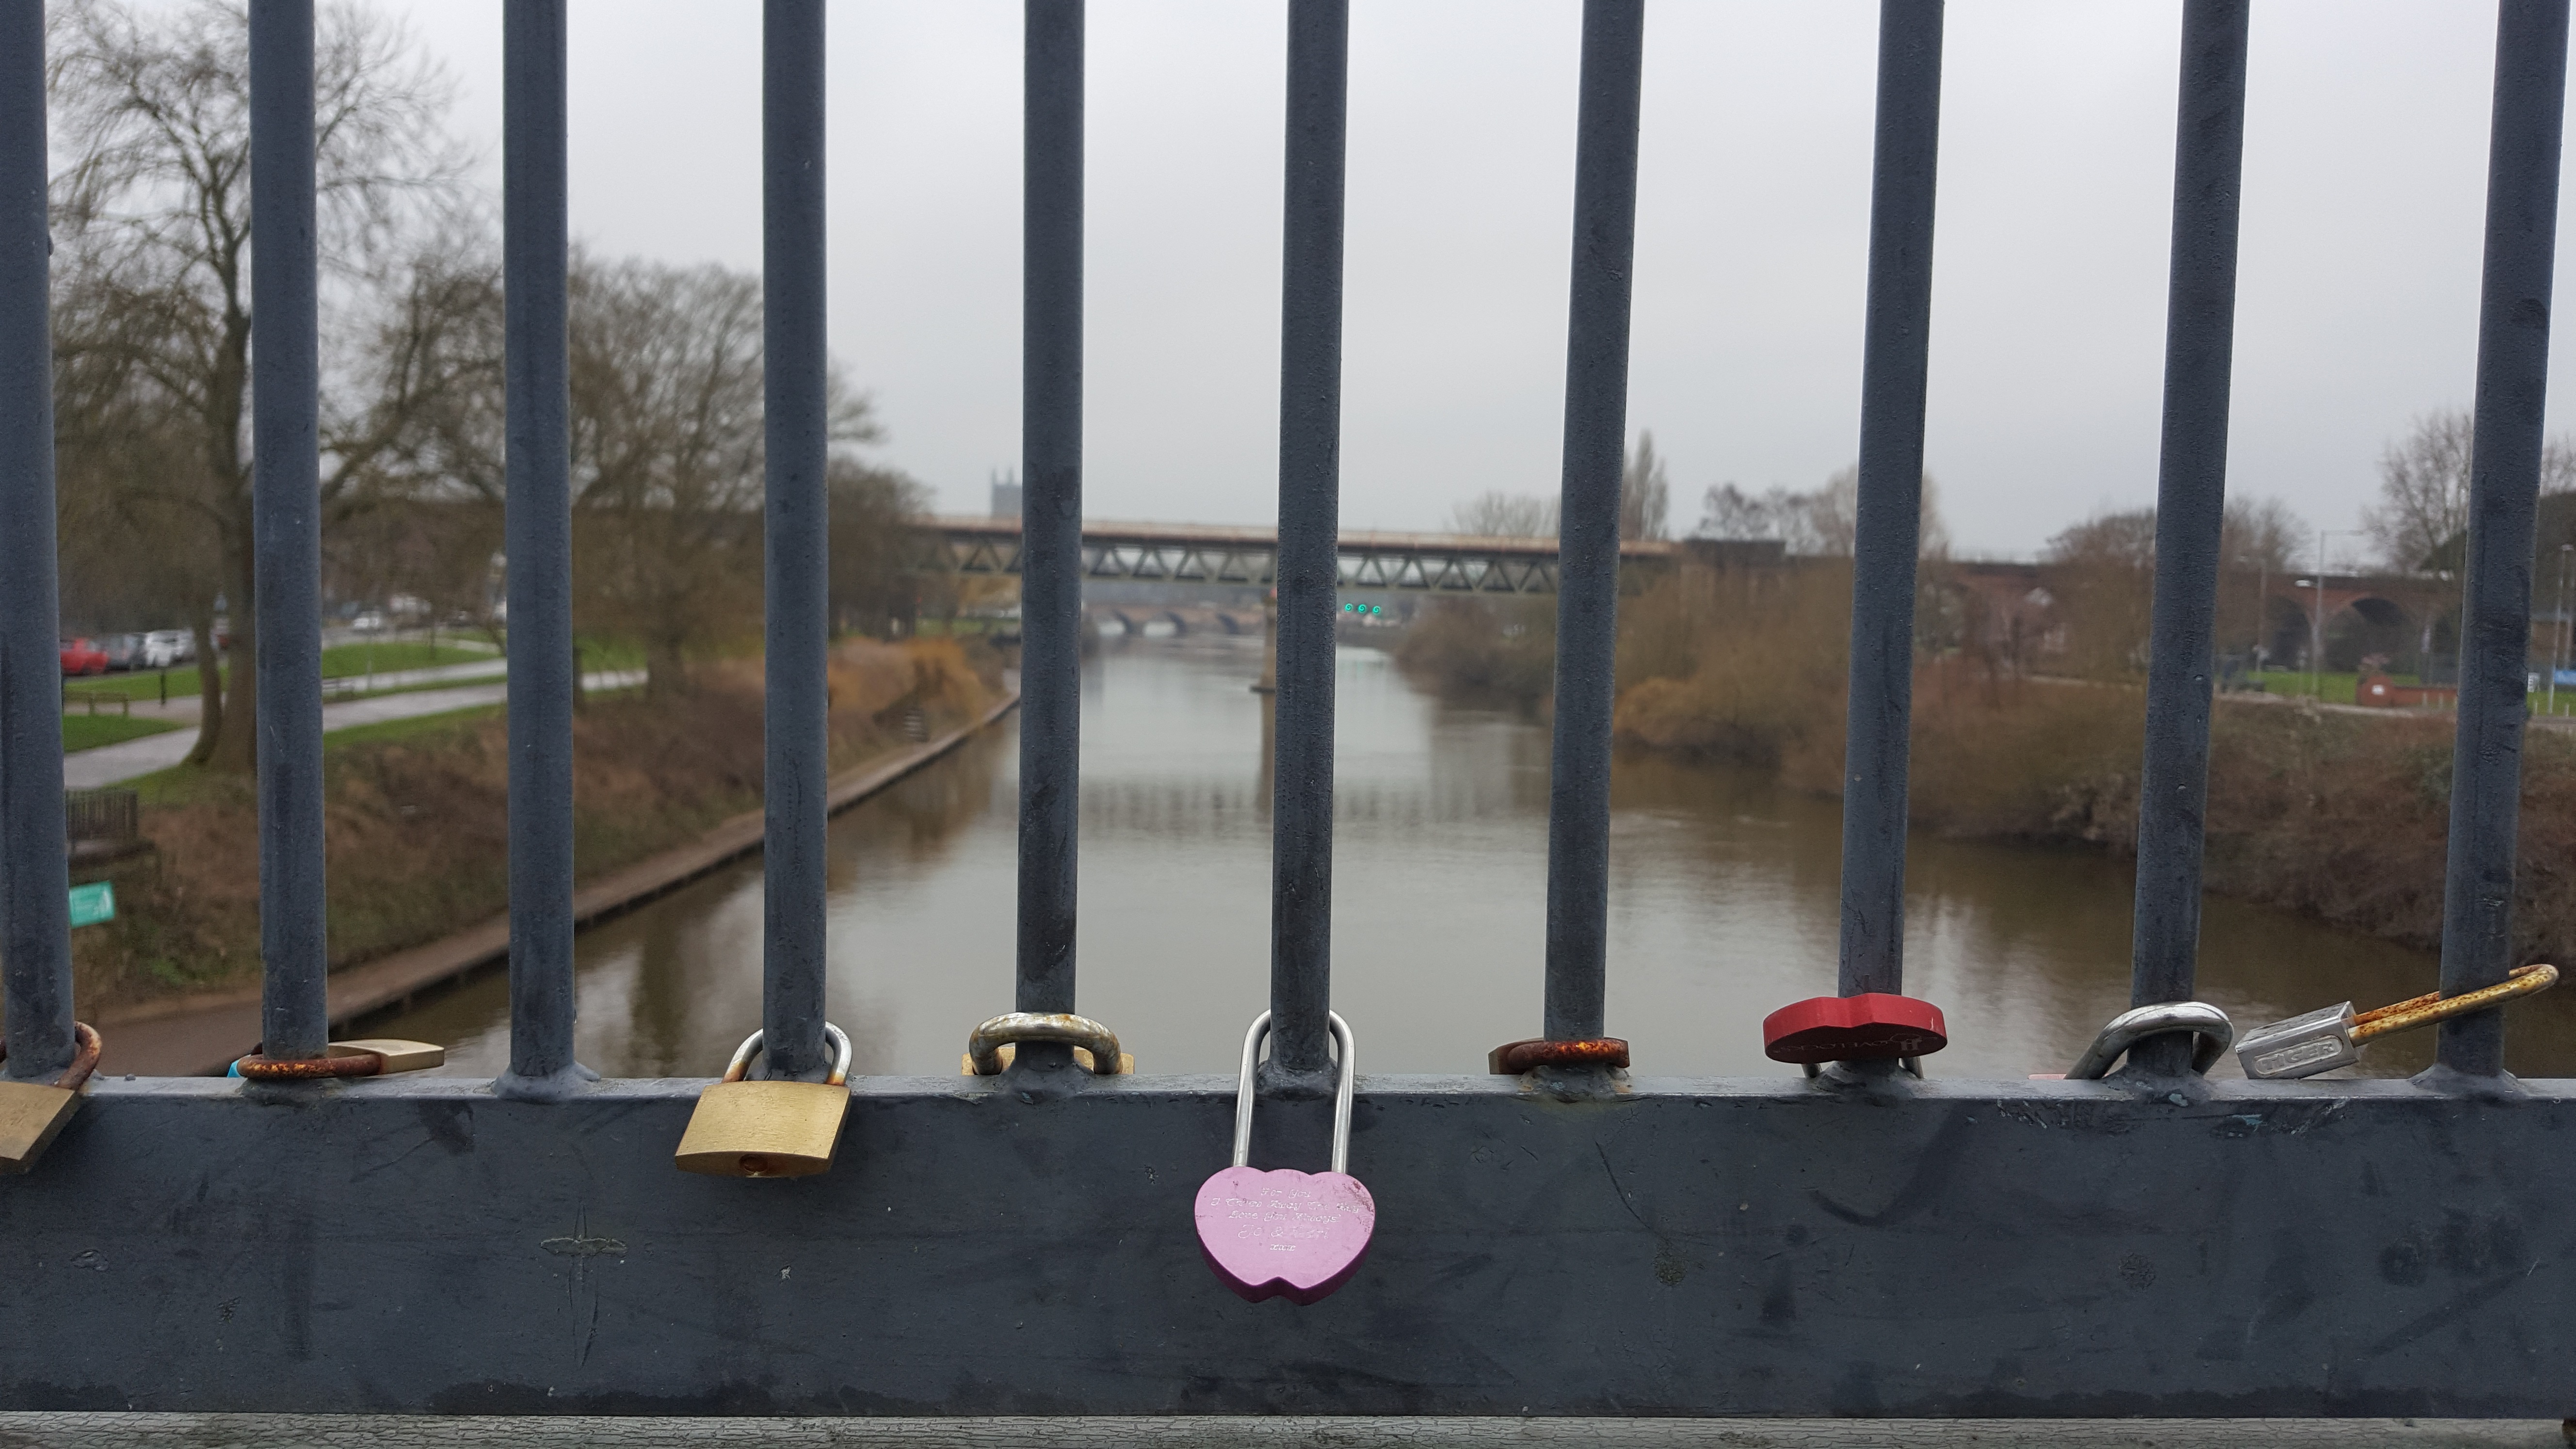
transport, wall, urban area, window, vehicle